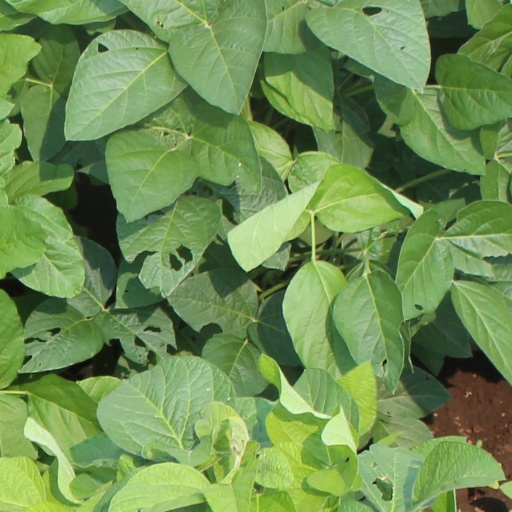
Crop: soybean